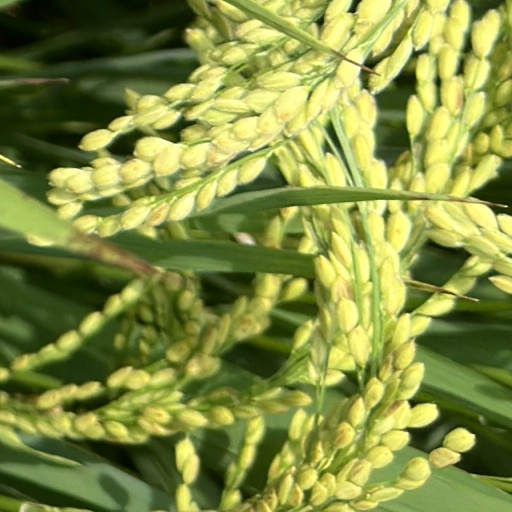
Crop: rice